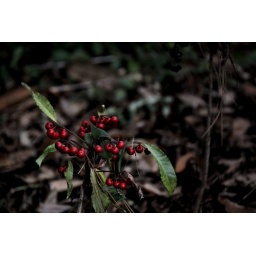
I like how the red and green colors contrast with the black in this one